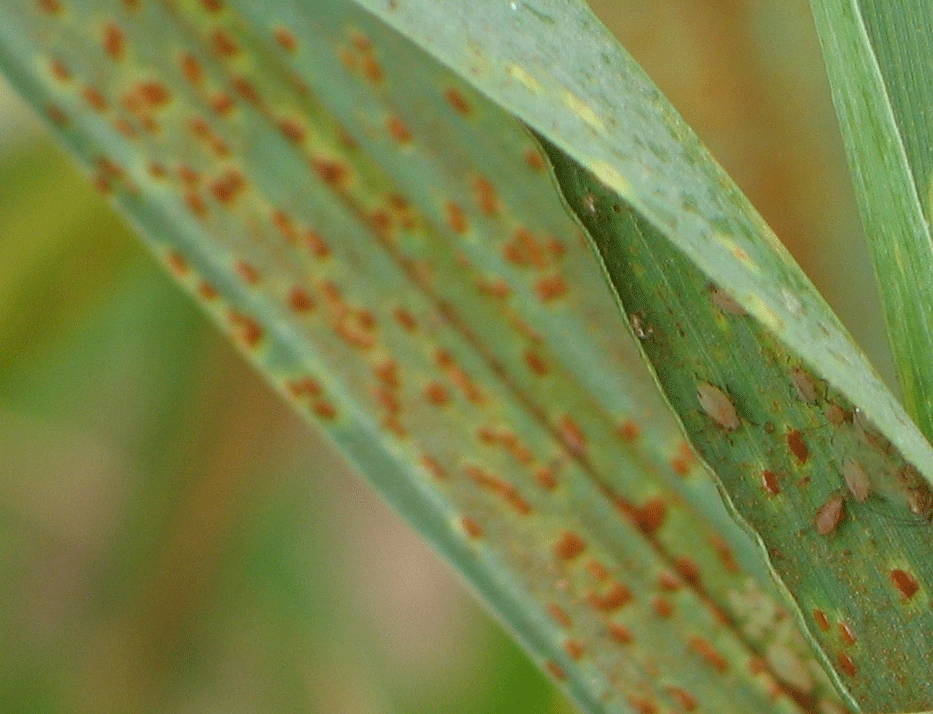
Label: Wheat___Brown_Rust